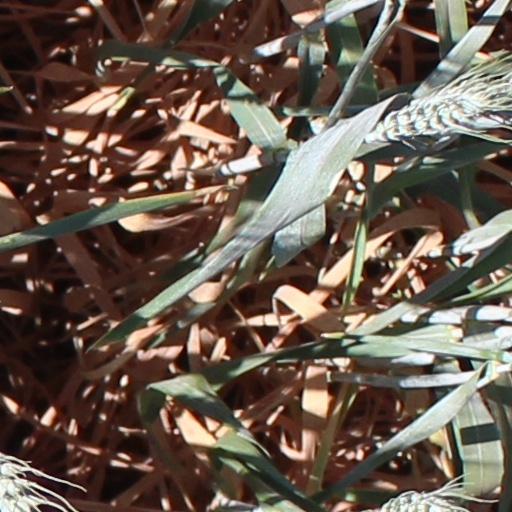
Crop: wheat